Femininity

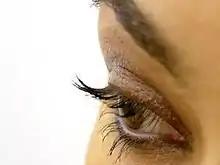
In some cultures, cosmetics are associated with femininity.

Cultural standards vary on what is considered feminine. For example, in 16th century France, high heels were considered a distinctly masculine type of shoe, though they are currently considered feminine.